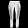
Label: Trouser